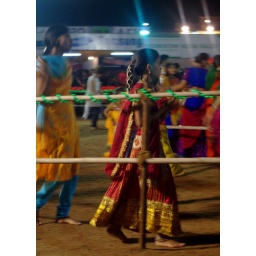
Young indian girl in a beautiful dress